Apollo 11 anniversaries

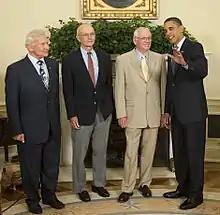
President Obama meets with crew of Apollo 11

On July 15, 2009, Life.com released a photo gallery of previously unpublished photos of the astronauts taken by "Life" photographer Ralph Morse prior to the Apollo 11 launch. From July 16 to 24, 2009, NASA streamed the original mission audio on its website in real time 40 years to the minute after the events occurred. In addition, it is in the process of restoring the video footage and has released a preview of key moments. In July 2010, air-to-ground voice recordings and film footage shot in Mission Control during the Apollo 11 powered descent and landing was re-synchronized and released for the first time. The John F. Kennedy Presidential Library and Museum set up an Adobe Flash website that rebroadcasts the transmissions of Apollo 11 from launch to landing on the Moon.